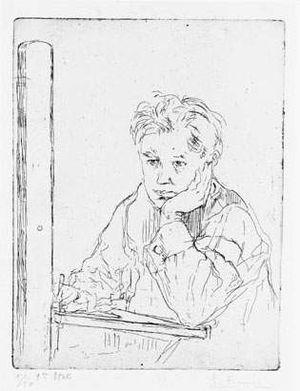
Auguste Brouet, Autoportrait (vers 1920), eau-forte. dimensions
Auguste Brouet est un dessinateur, graveur et illustrateur français.